IWCCW Women's Championship

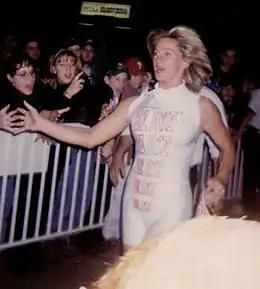
Madusa Miceli held the championship in 1993

The ICW / IWCCW Women's Championship was a women's professional wrestling championship in International World Class Championship Wrestling that existed from 1985 until the federation closed its doors in 1995. The title was first promoted as the “International Championship Wrestling Women’s Title” but was later renamed the “International World Class Championship Wrestling Women’s title” when the federation was renamed as well. The Women's title is the earliest ICW created title in existence with both the ICW Tag-team and the ICW Heavyweight title being created after ICW and WWC stopped working together. The Women's title was only defended sporadically as ICW/IWCCW infrequently featured female competitors. Because the championship is a professional wrestling championship, it is not won or lost competitively but instead by the decision of the bookers of a wrestling promotion. The championship is awarded after the chosen team "wins" a match to maintain the illusion that professional wrestling is a competitive sport.